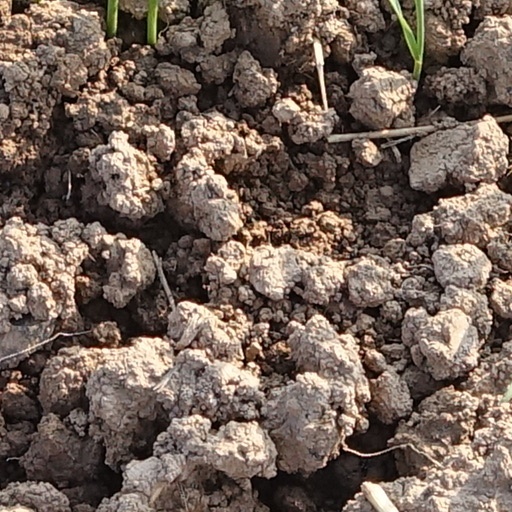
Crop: wheat